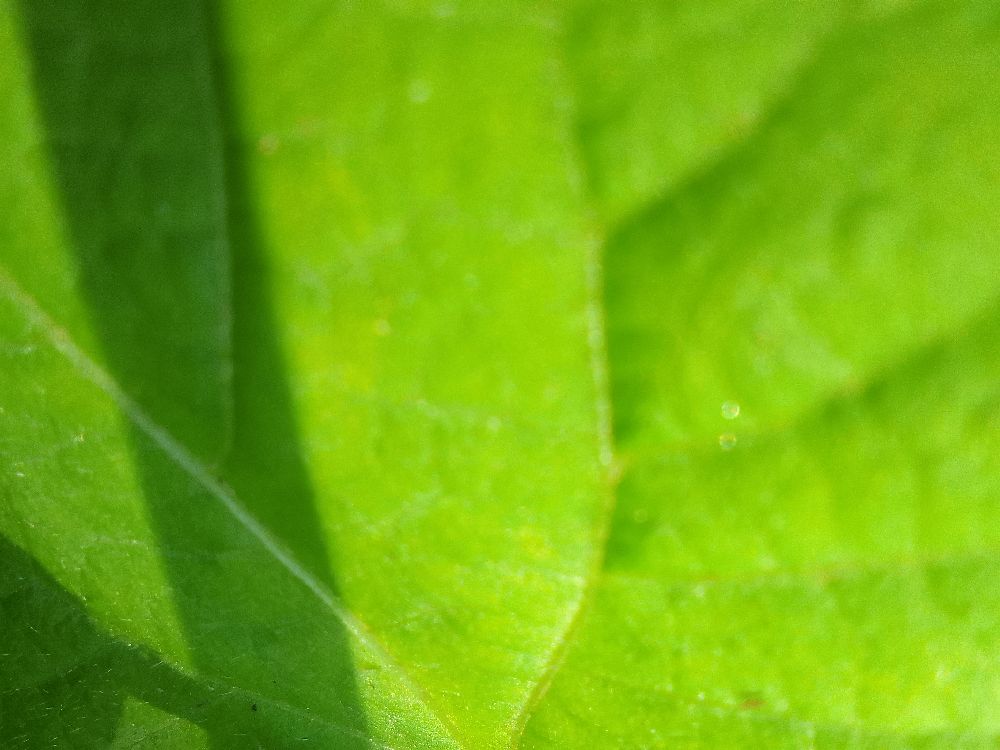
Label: healthy